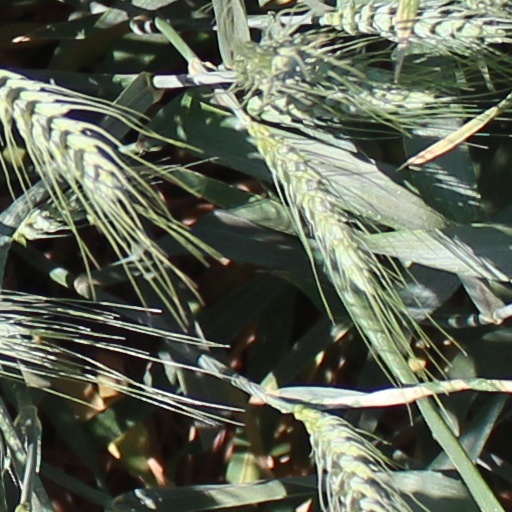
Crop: wheat